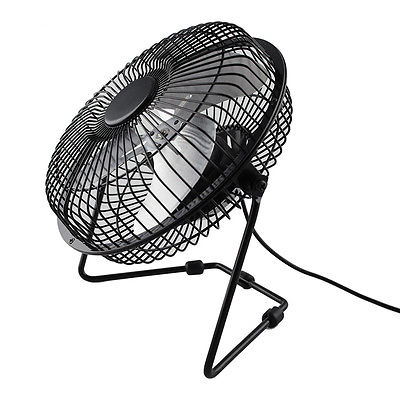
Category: fan